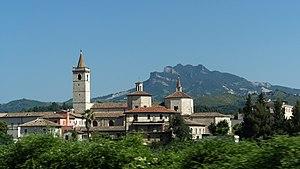
Les Marches historiquement incluses dans l'histoire des États pontificaux, sont un territoire riche en Cathédrales, Eglises et Abbayes ou Collégiales de différents ordres religieux. La plus grande partie des édifices ici recensés étant de style composite, nous avons choisi de catégoriser les ouvrages en fonction du style prédominant.